National Police Agency (South Korea)

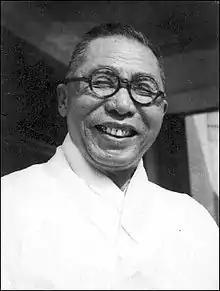
Kim Gu, the first Commissioner General of the Police Bureau of Provisional Government

The origins of the Korean Police organization is the Police Department of the Provisional Government of the Republic of Korea. The bylaws of the Korean Provisional Government promulgated on April 25, 1919, stipulated the roles and responsibilities of the Police Bureau under the Provisional Government. The first Commissioner General of the Police Bureau was Kim Gu, who laid the foundation for the Korean police force. Police of the Provisional Government guarded key figures in the government and government office building, as well as maintaining public security in the oversea Koreans society.